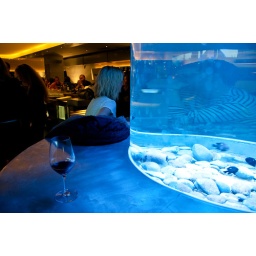
A glass of wine at a popular fish bar in Vesterbro's MeatCity